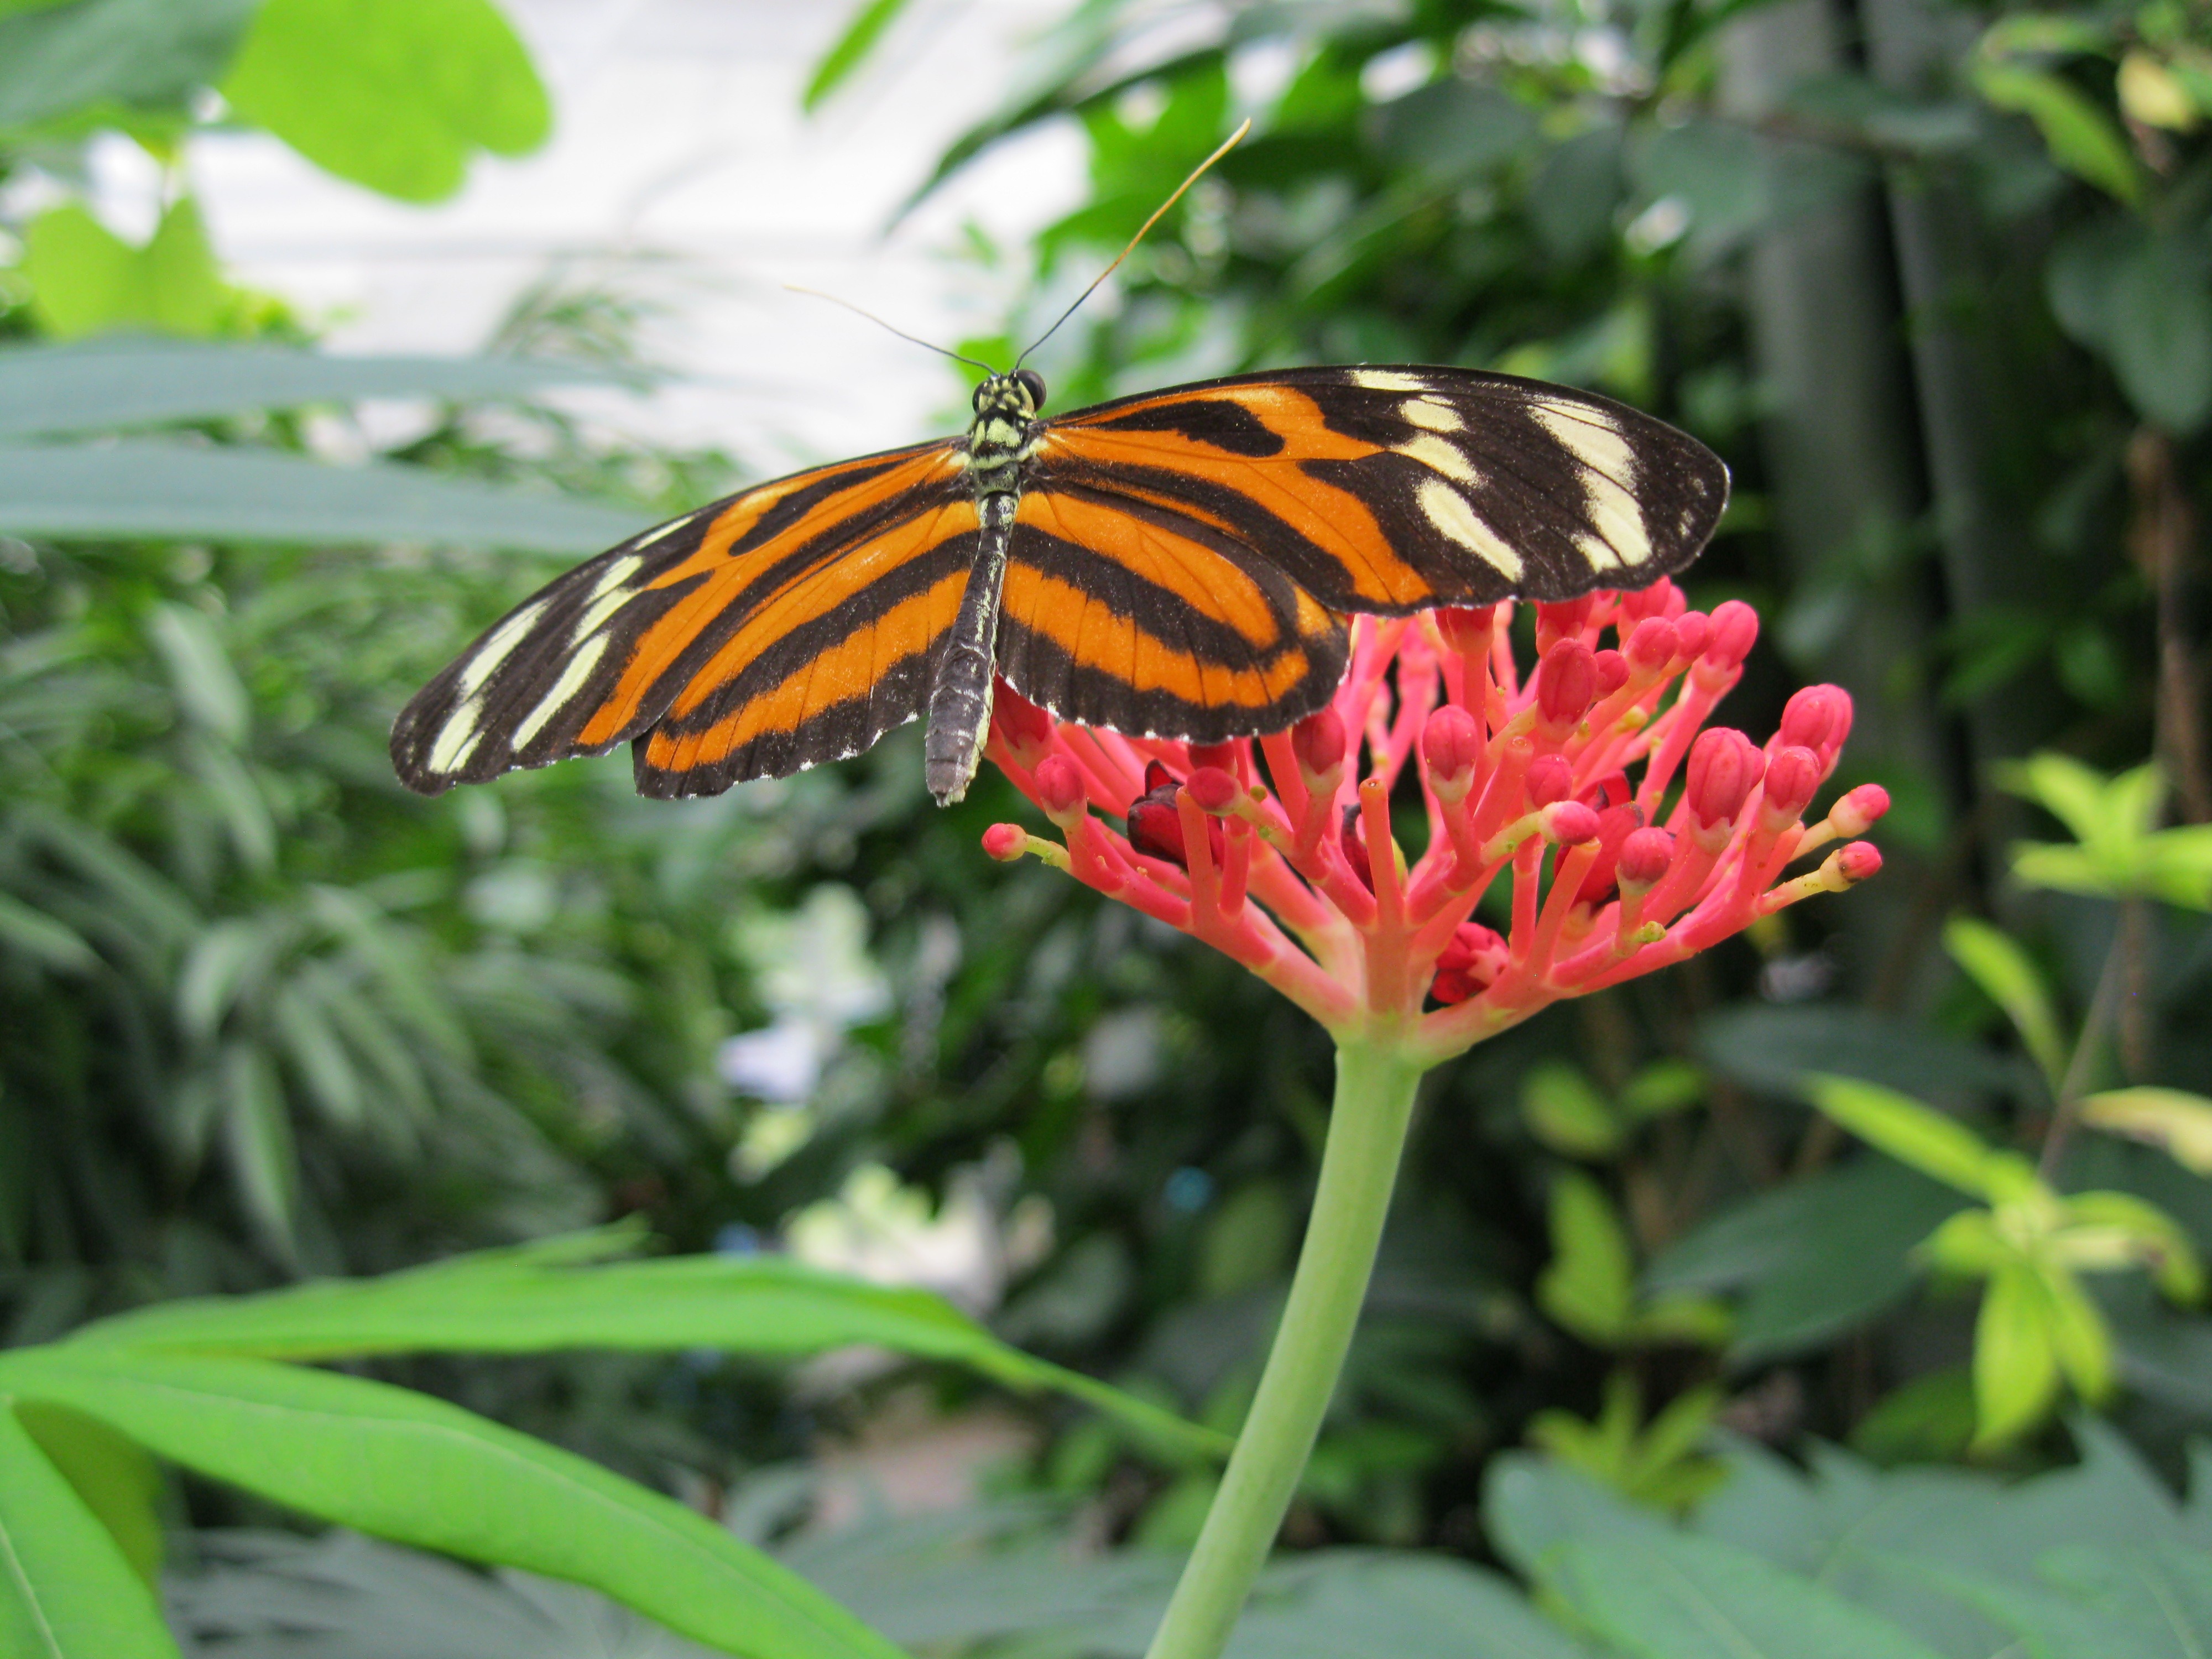
nature, blossom, wing, plant, prairie, flower, bloom, insect, botany, butterfly, flora, fauna, invertebrate, wildflower, monarch butterfly, nectar, macro photography, arthropod, pollinator, moths and butterflies